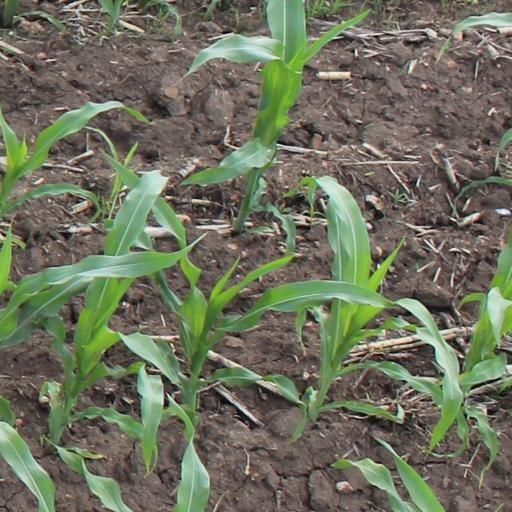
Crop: maize; corn